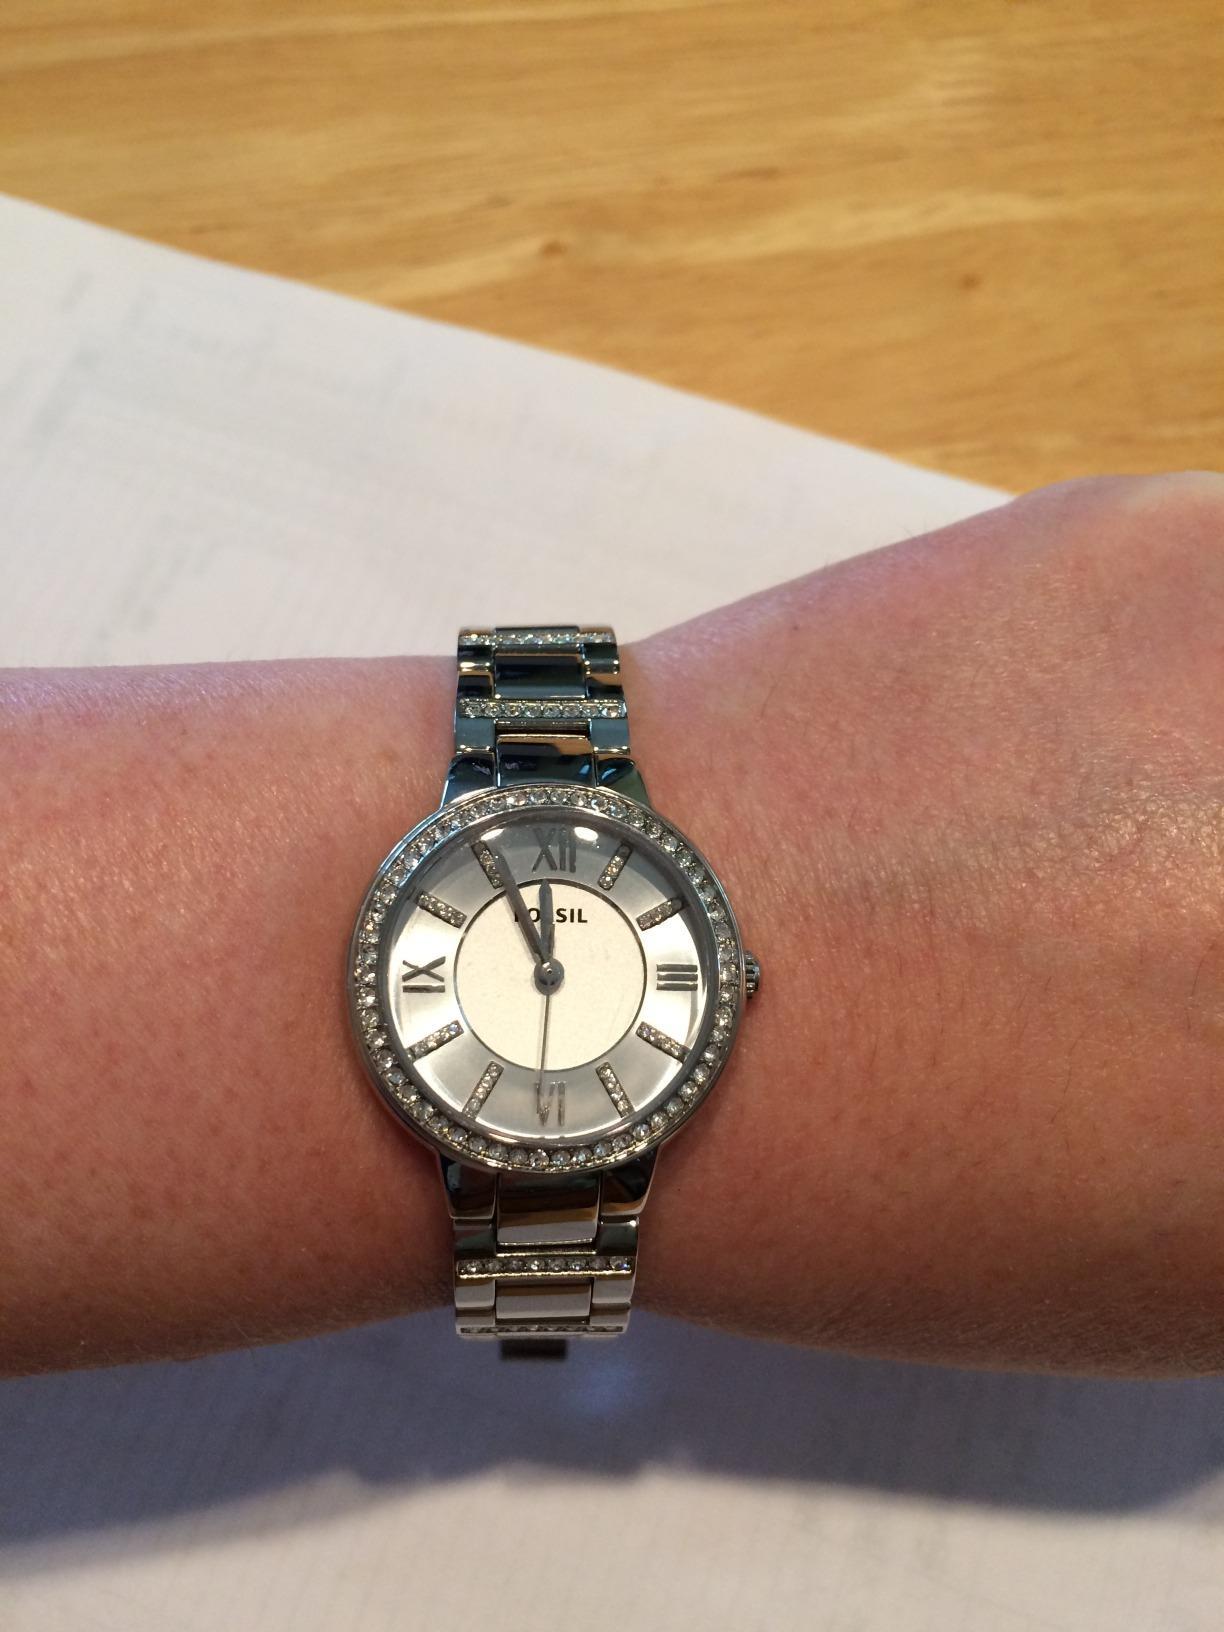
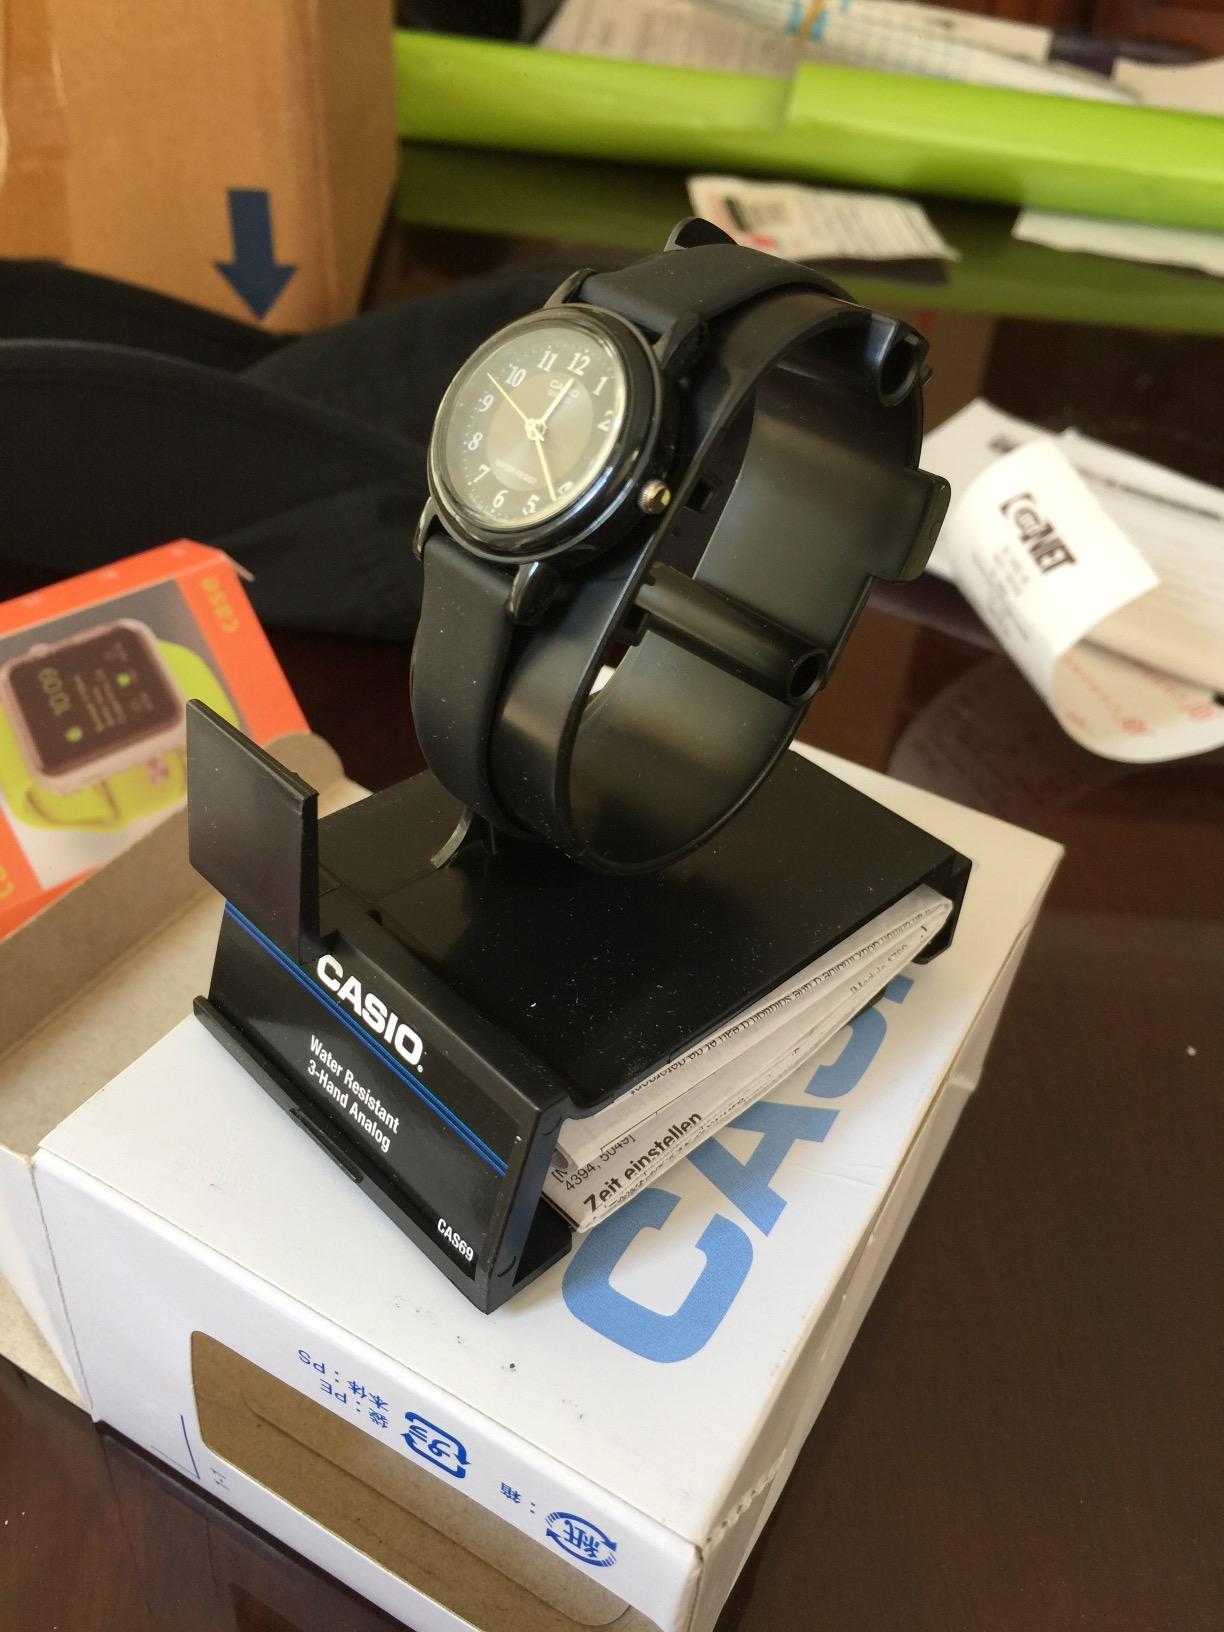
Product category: accessories_watch
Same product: no